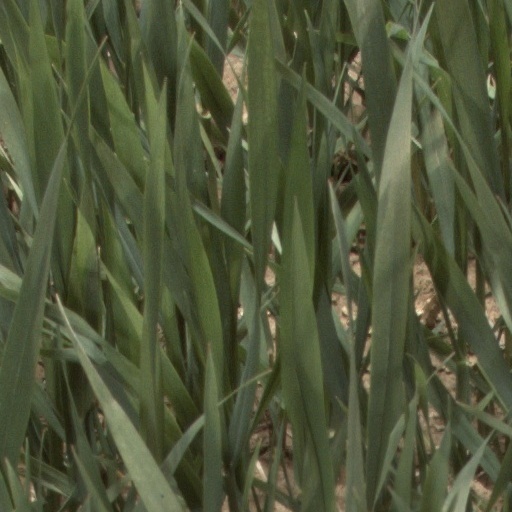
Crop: wheat